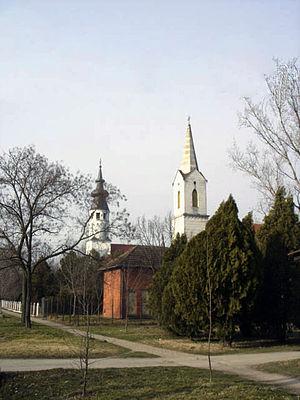
Belo Blato est une localité de Serbie située dans la province autonome de Voïvodine et sur le territoire de la Ville de Zrenjanin, district du Banat central. Au recensement de 2011, elle comptait 1 331 habitants.